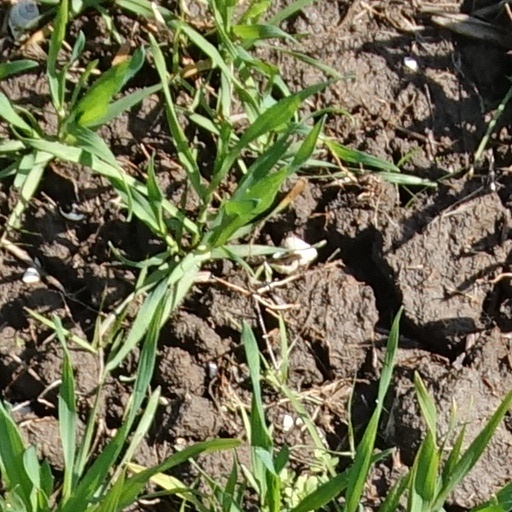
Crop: wheat